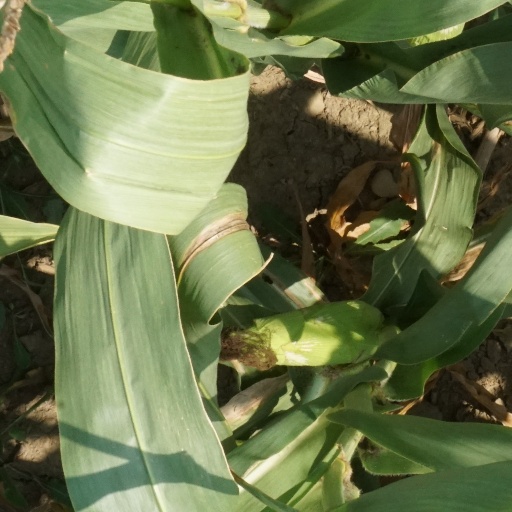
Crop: maize; corn